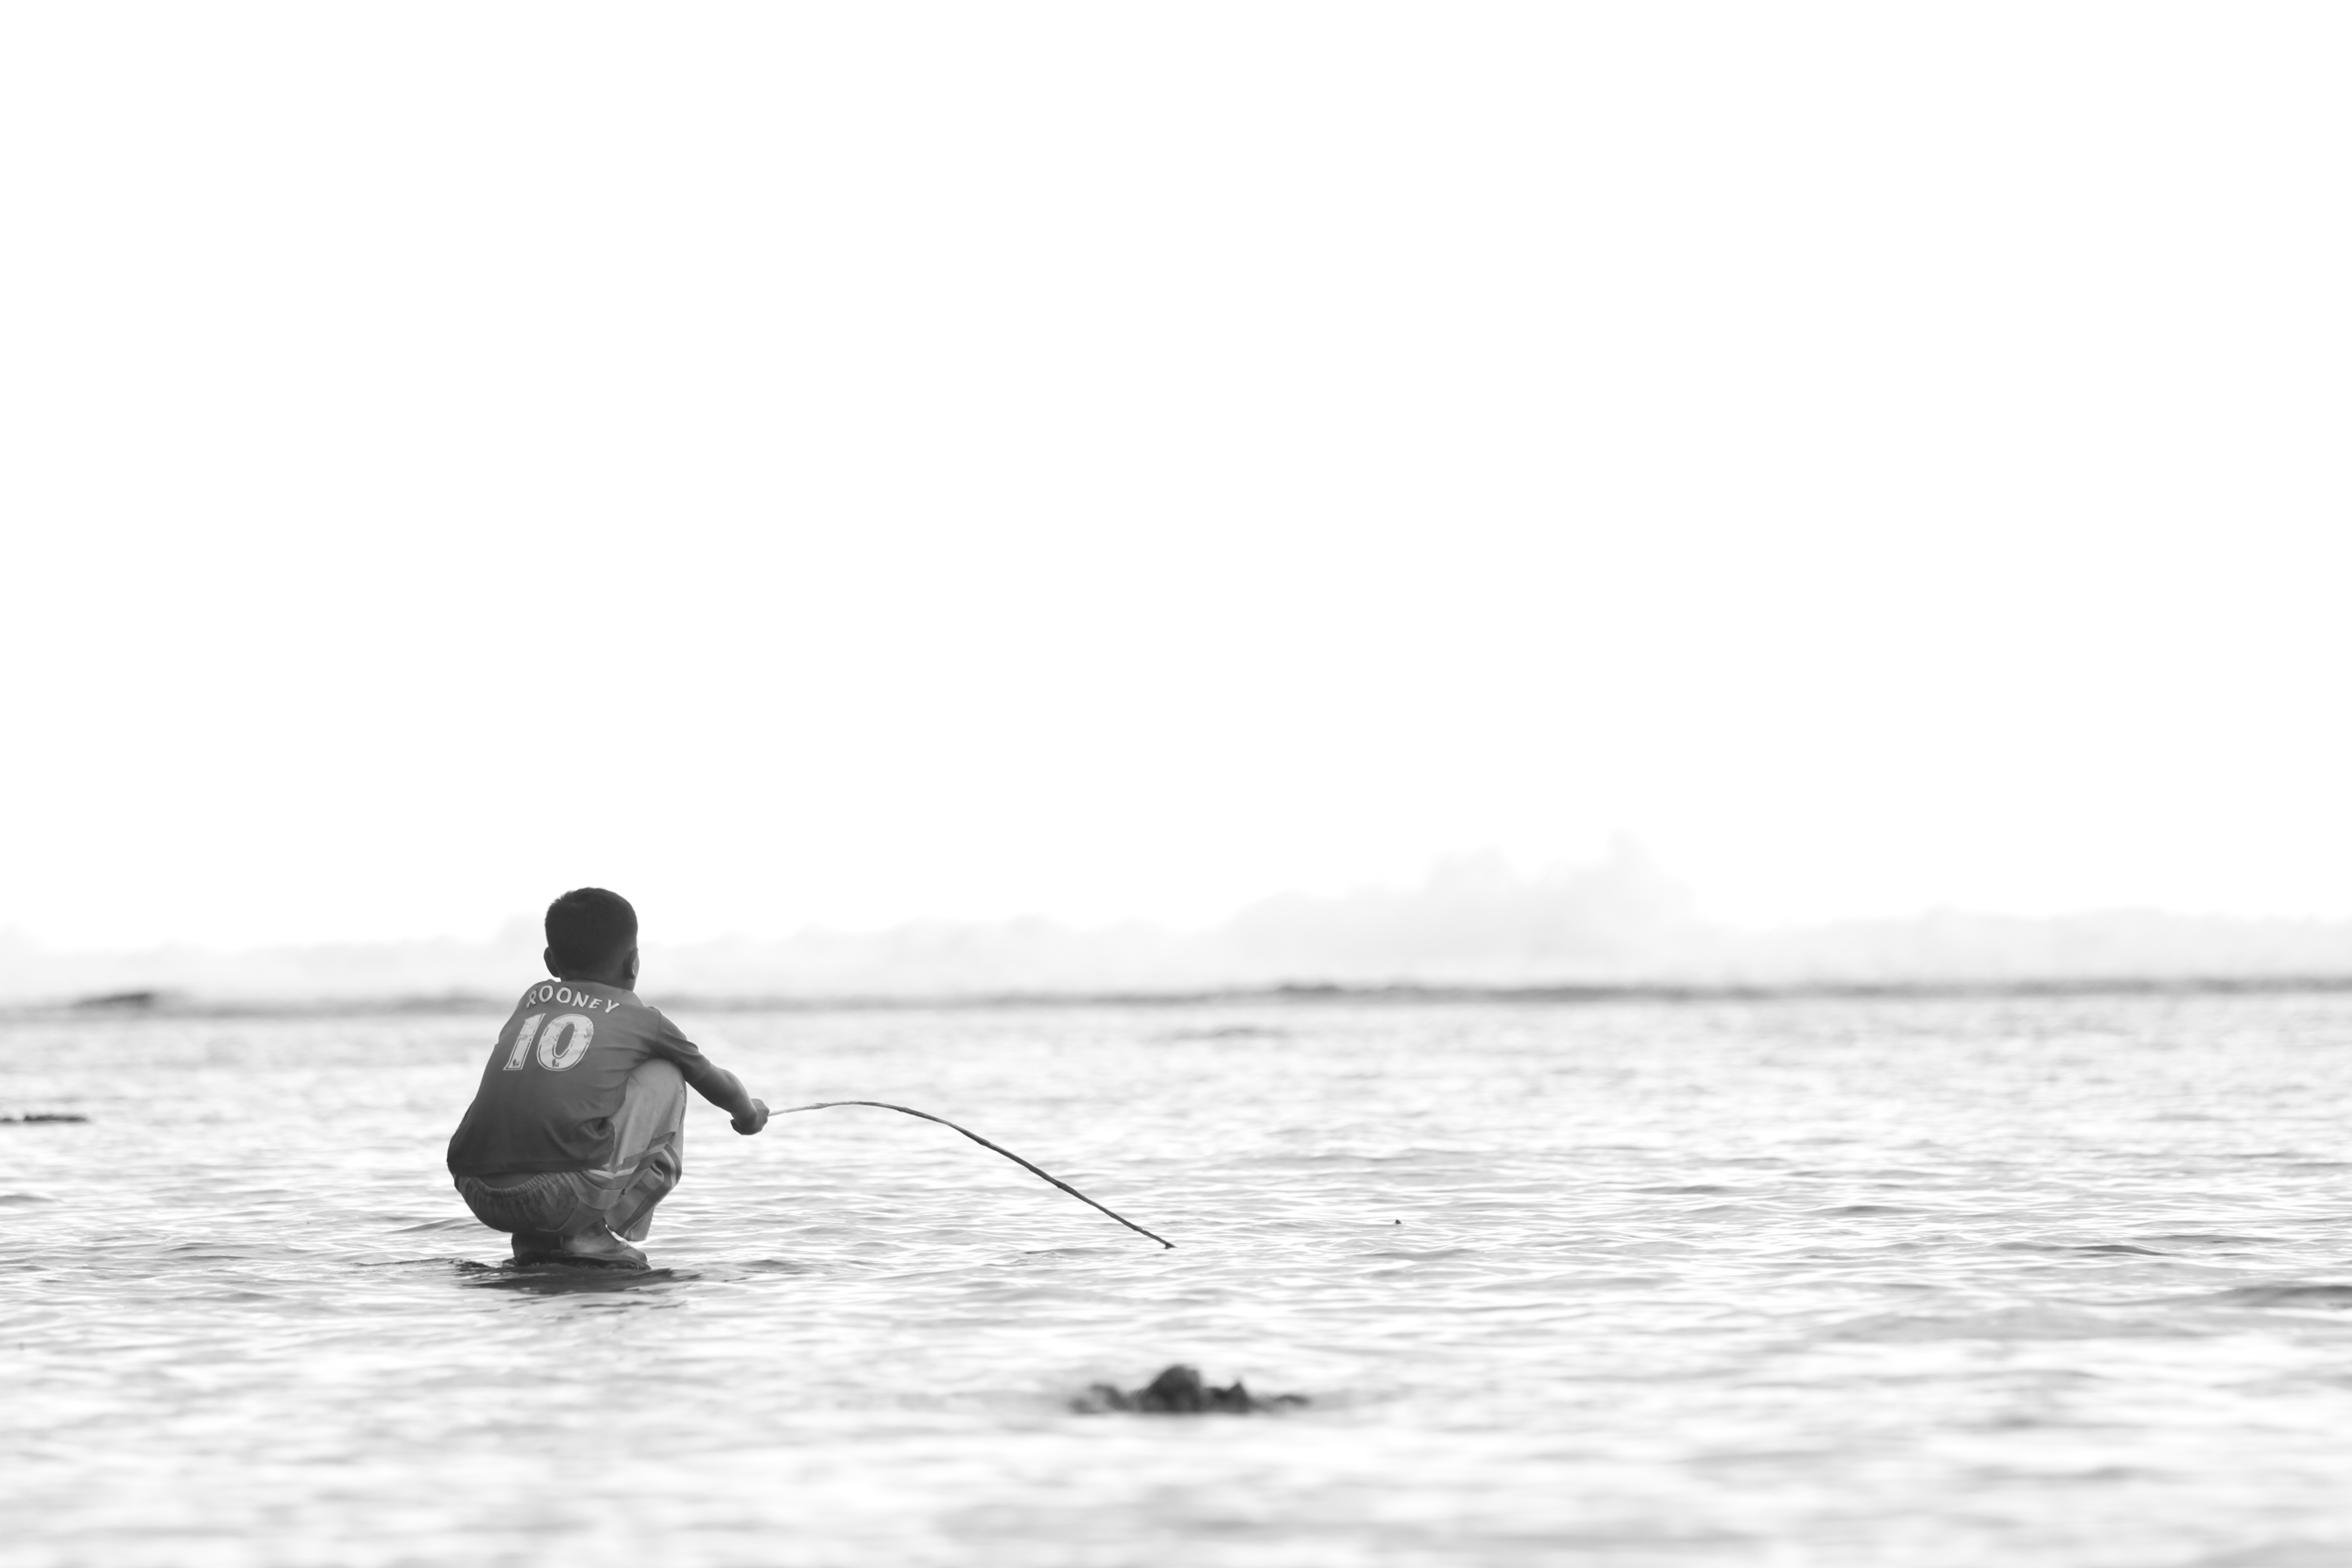
beach, sea, water, nature, person, black and white, people, white, boy, kid, male, recreation, paddle, fishing, fisherman, child, human, care, black, monochrome, childhood, life, activity, outdoors, bw, sad, children, happiness, boating, newborn, little, age, hobbies, monochrome photography, surfing equipment and supplies, watercraft rowing